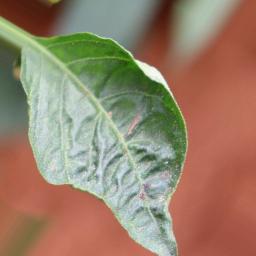
Label: mites_and_trips